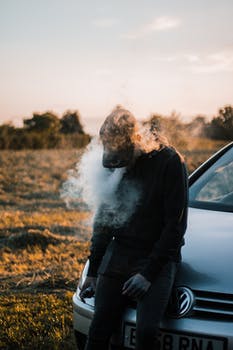
Label: No Watermark